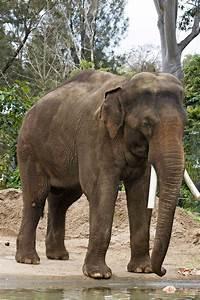
elephant